Cook Islands dollar

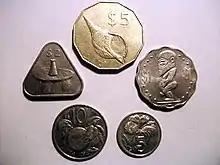
Clockwise from top: , , 5¢, 10¢, .

In 1972, bronze 1 and 2-cent, and cupro-nickel 5, 10, 20, and 50-cent, and 1-dollar coins were introduced. All were the same size, mass, and composition as the corresponding New Zealand coins, however, the unique British crown-sized dollar coin circulated much more readily than its New Zealand equal. Each coin depicted plants, animals, and items unique to the Cook Islands.